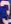
Number: 3